Peter MacGregor (Queensland politician)

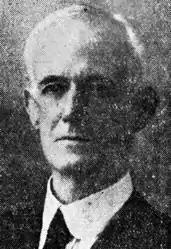

Peter Balderston Macgregor K.C. (9 April 1866 – 10 April 1936) was a member of the Queensland Legislative Assembly.